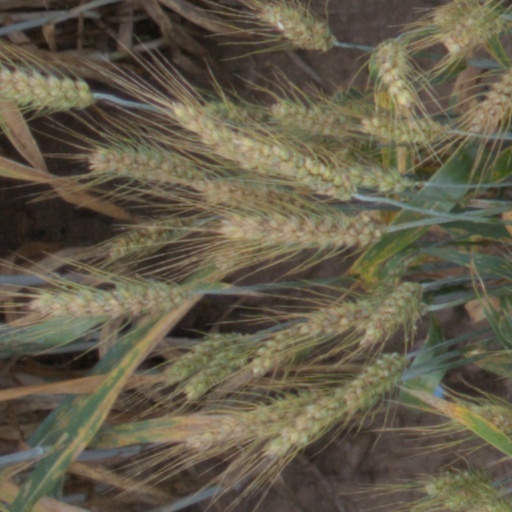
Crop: wheat